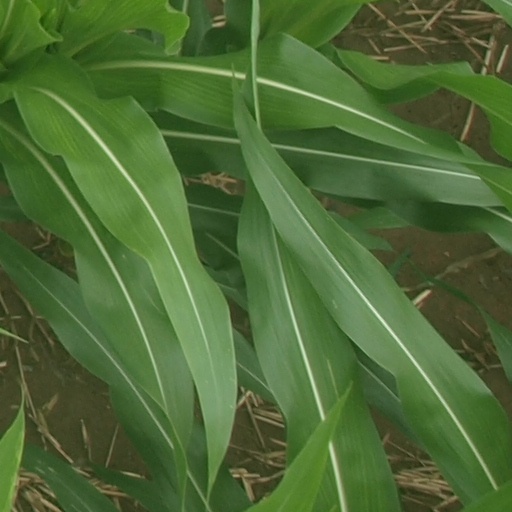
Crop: maize; corn